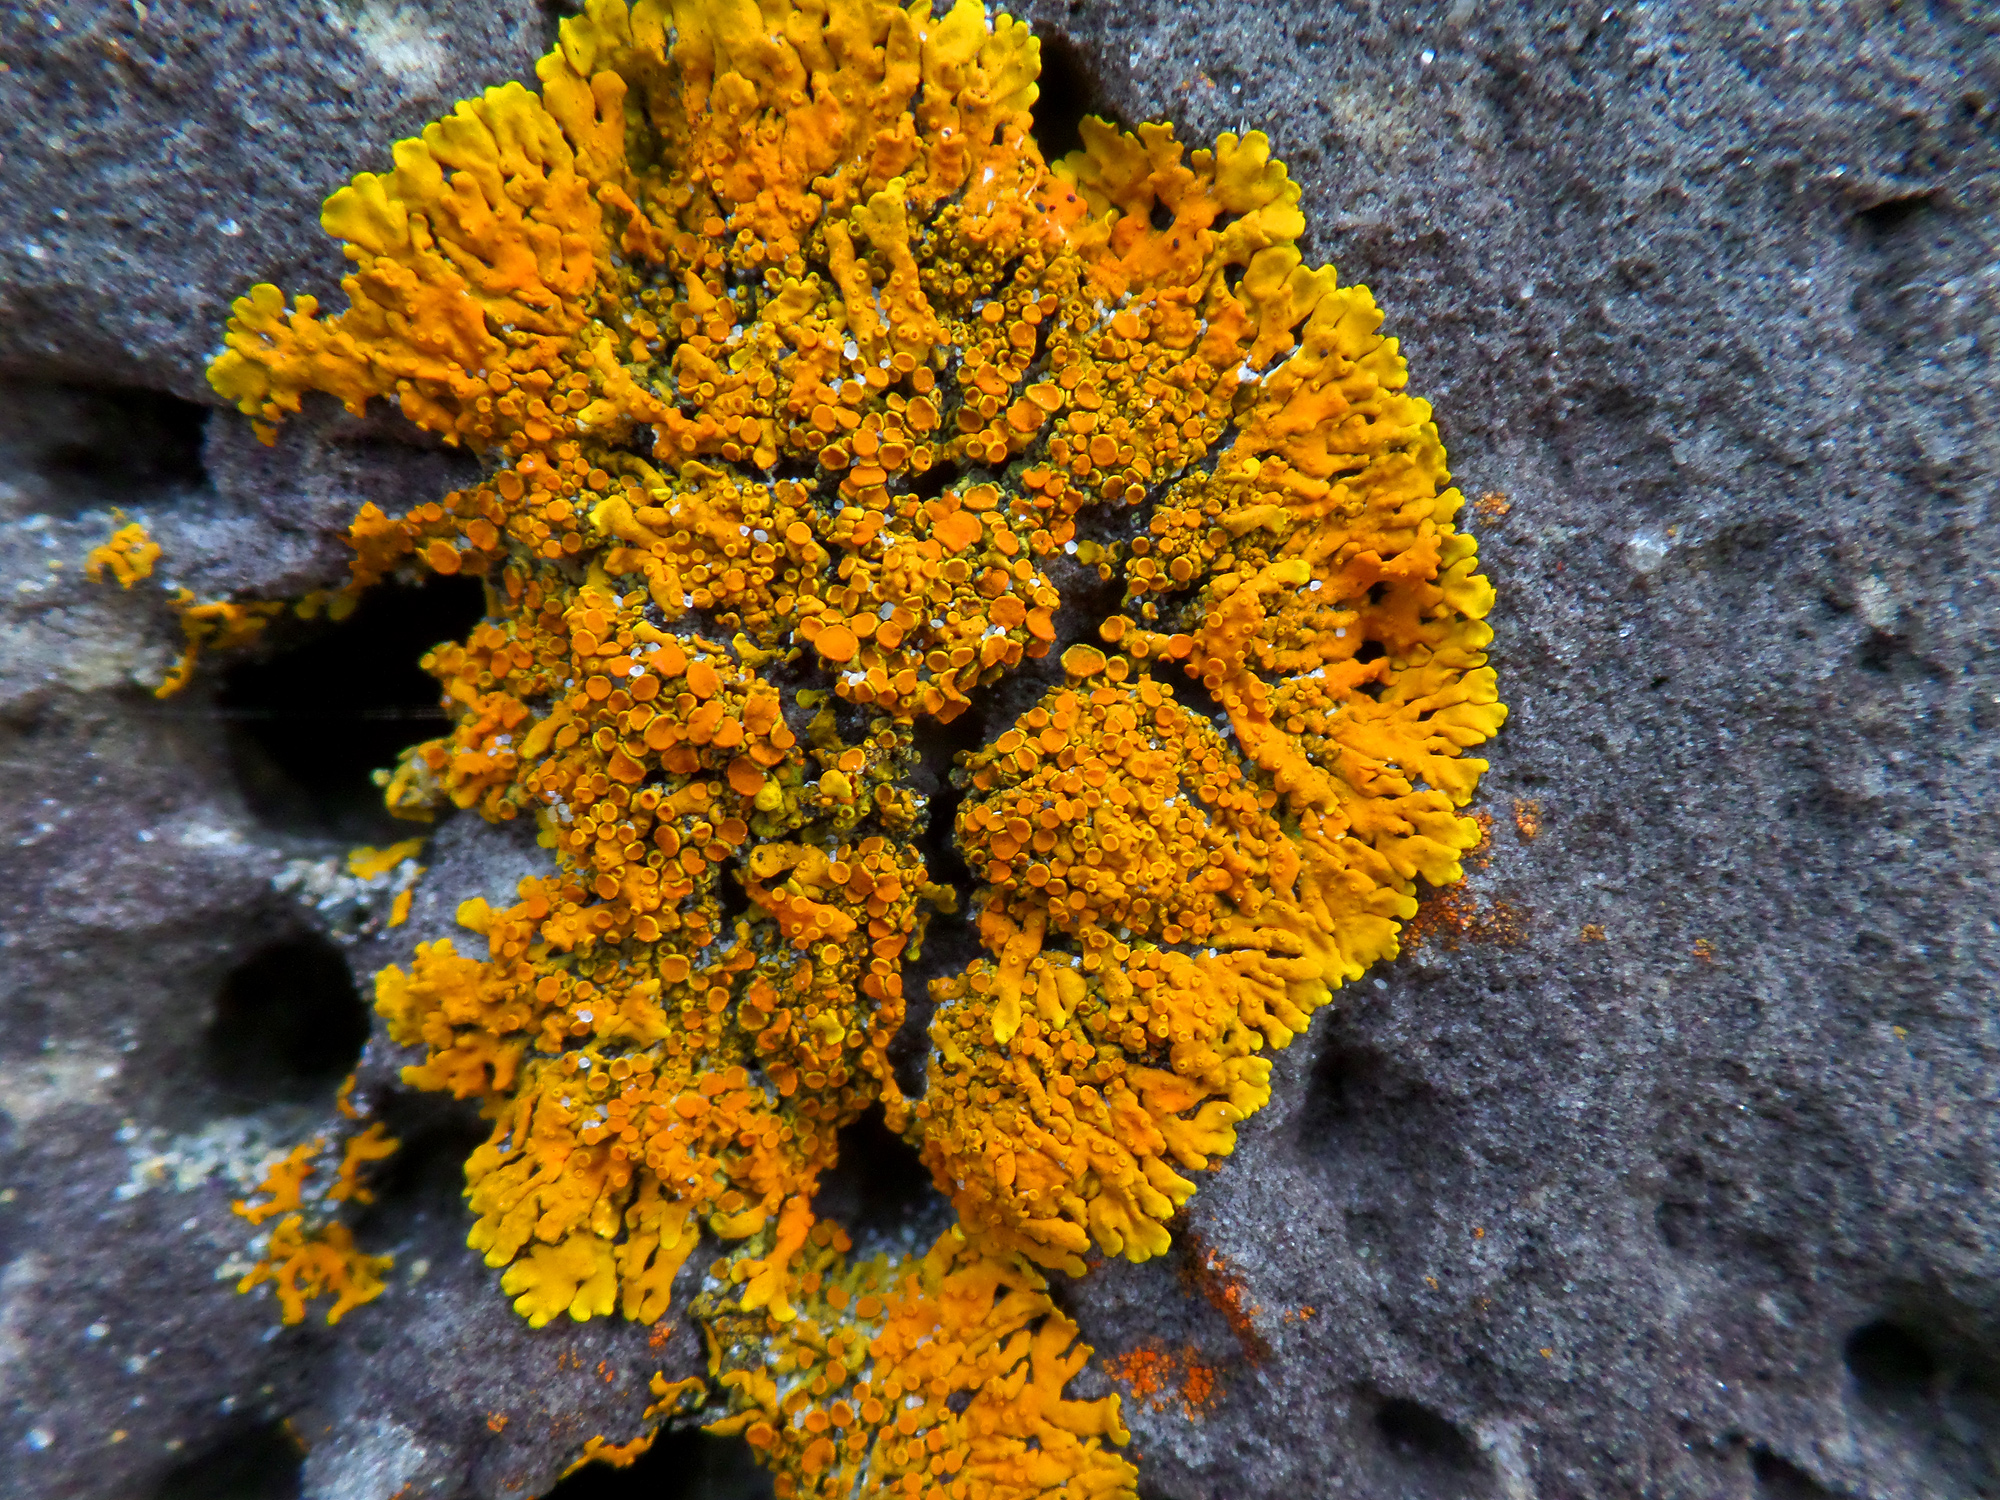
beach, nature, rock, plant, leaf, flower, pollen, autumn, soil, botany, yellow, flora, australia, nsw, bawleypoint, fungus, macro photography, flowering plant, daisy family, land plant